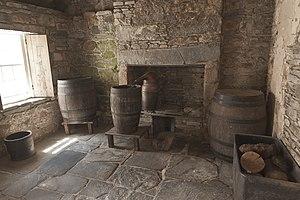
Le château de Corgarff se trouve dans la région de Strathdon en Aberdeenshire, au nord de l'Écosse. À travers son histoire, ce château a souvent été d'une importance stratégique, gardant à l'origine la route reliant les villes de la Deeside à celles du Speyside, puis plus tard la voie militaire de Blairgowrie and Rattray à Fort George. Par son emplacement, le château de Corgarff eut une histoire mouvementée et parfois tragique.